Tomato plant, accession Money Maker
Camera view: bottom (45 deg); turntable rotation: 210 degrees
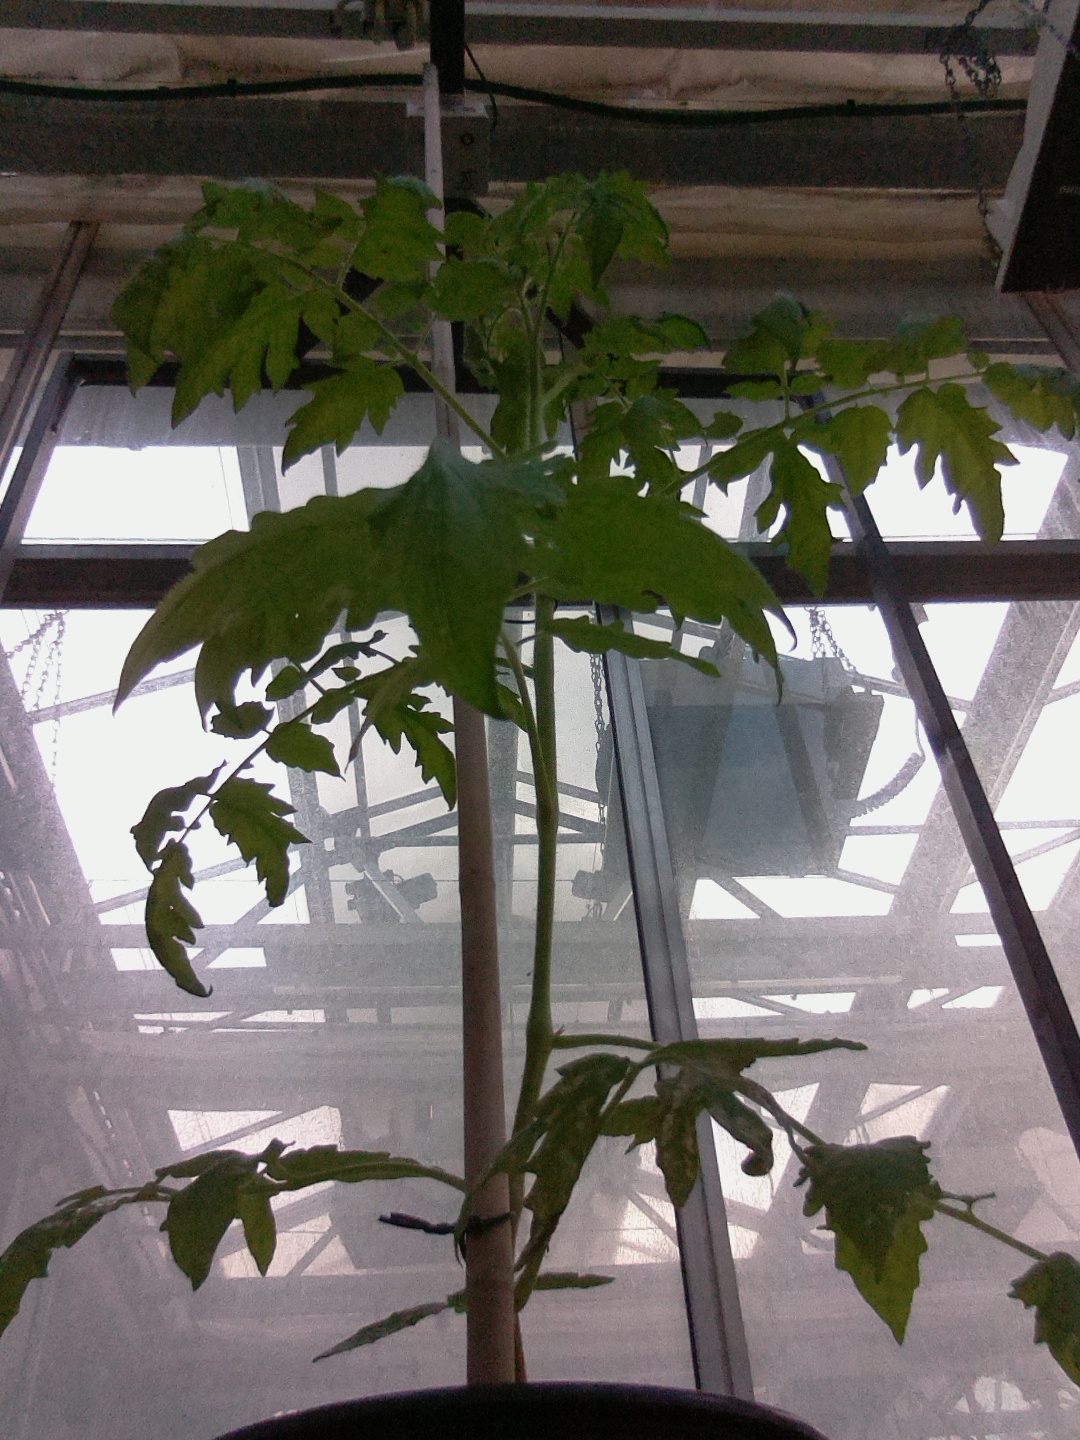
BBCH growth stage 20: First Side shoot start formed